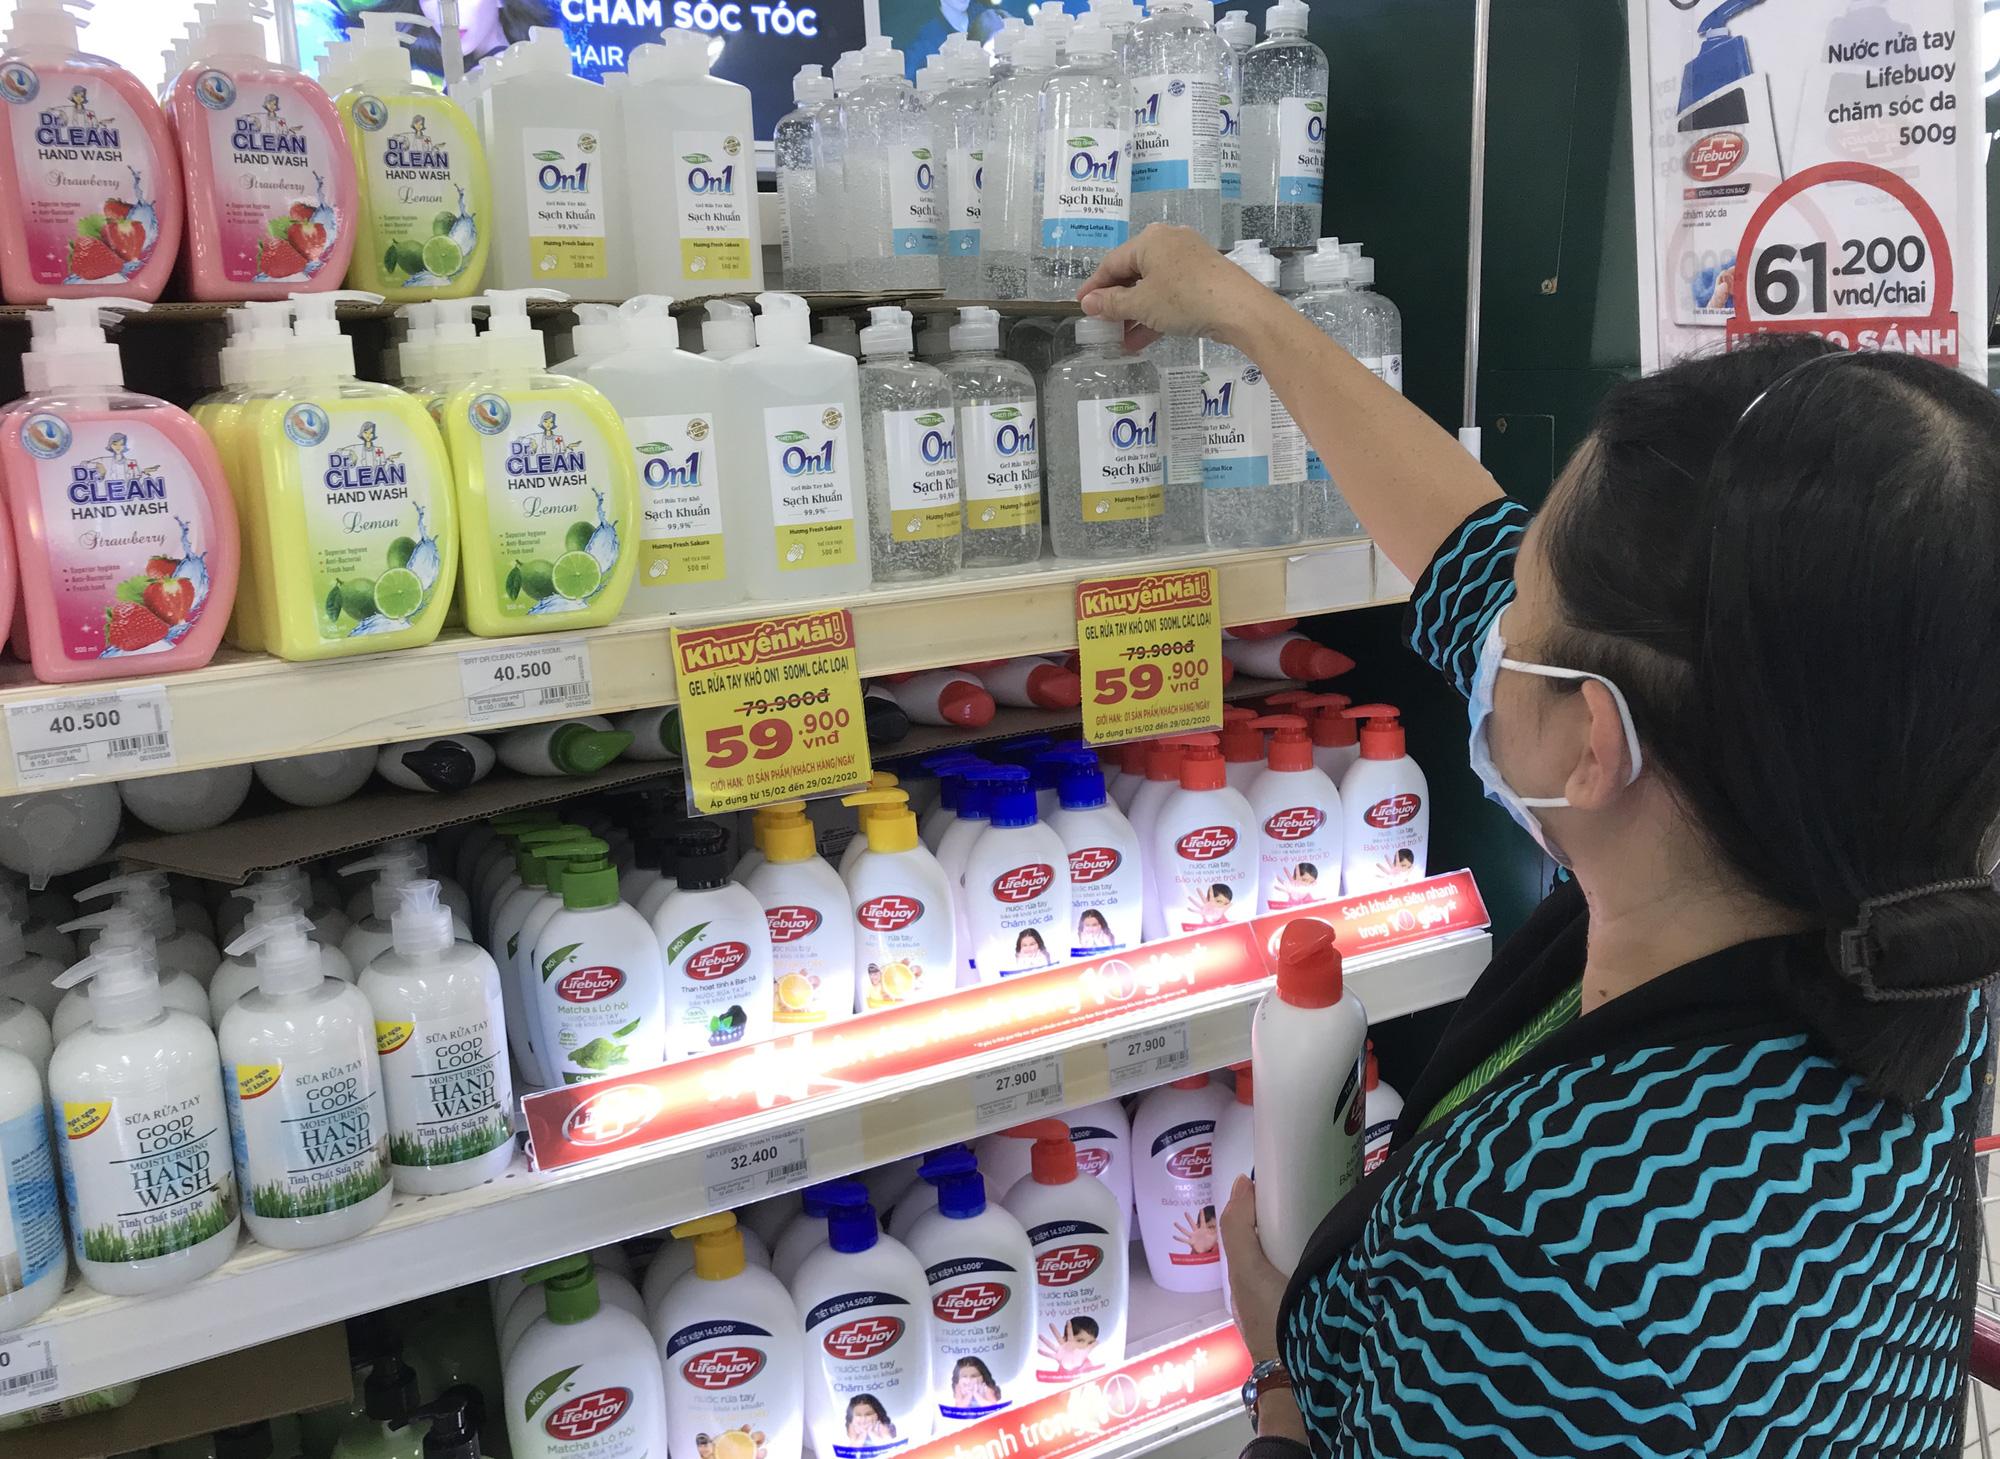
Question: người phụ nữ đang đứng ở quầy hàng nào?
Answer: quầy hàng nước rửa tay